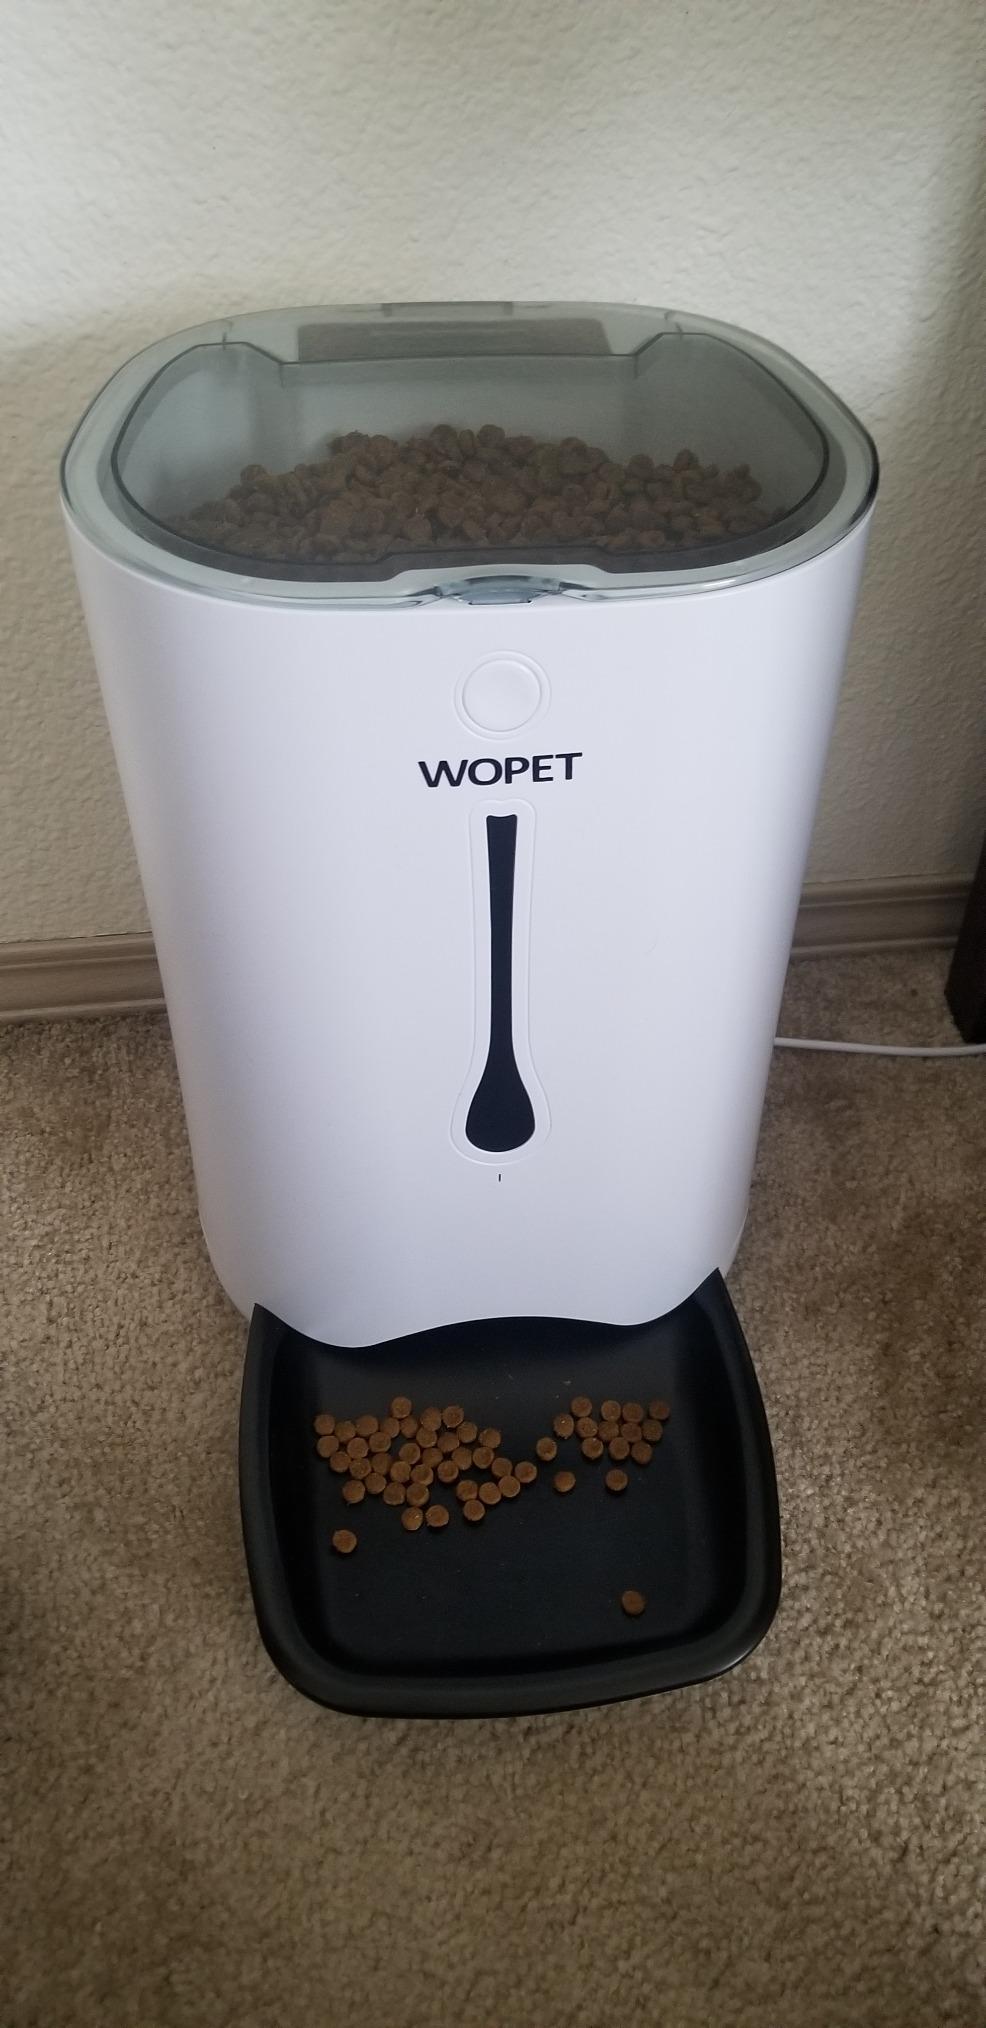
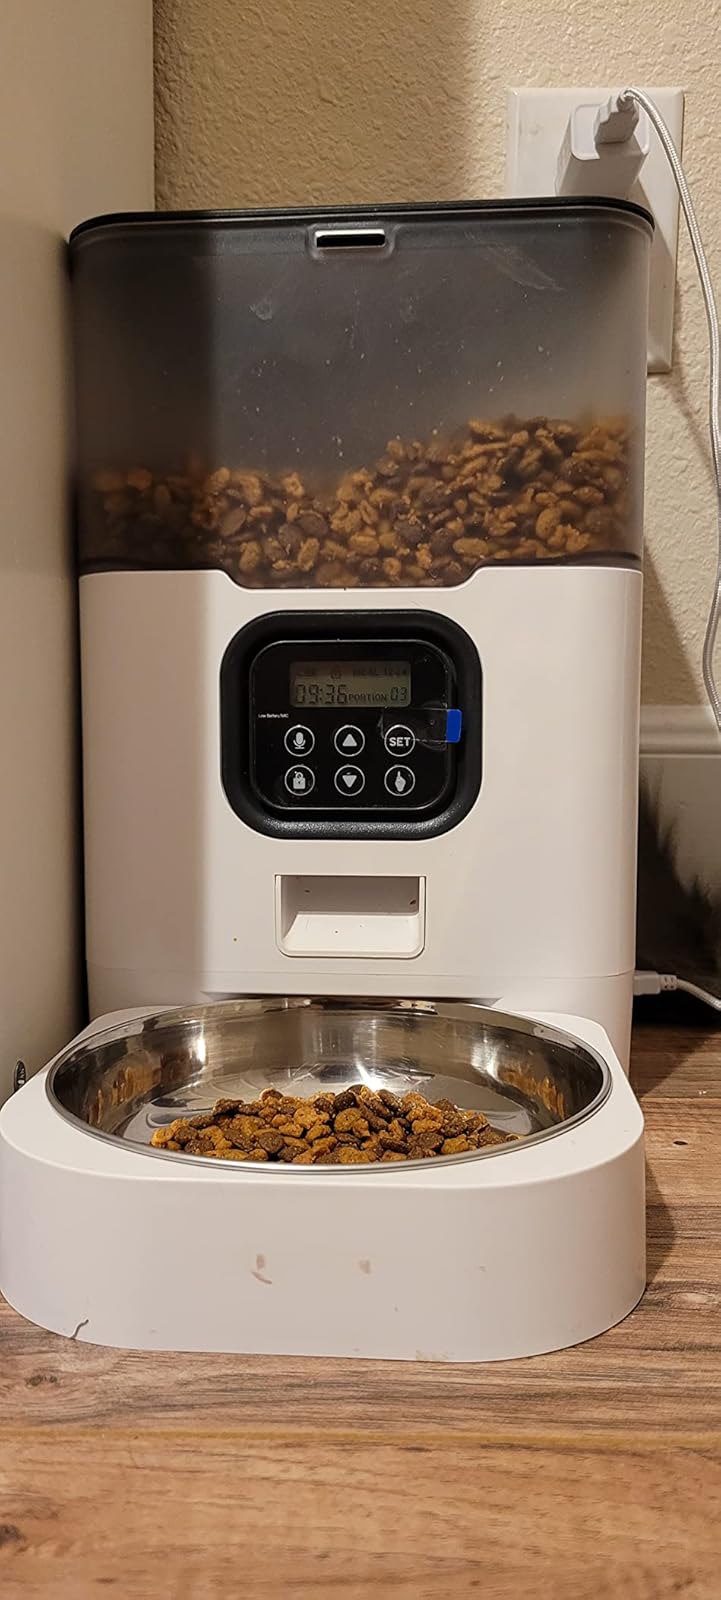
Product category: items_feeder
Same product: no